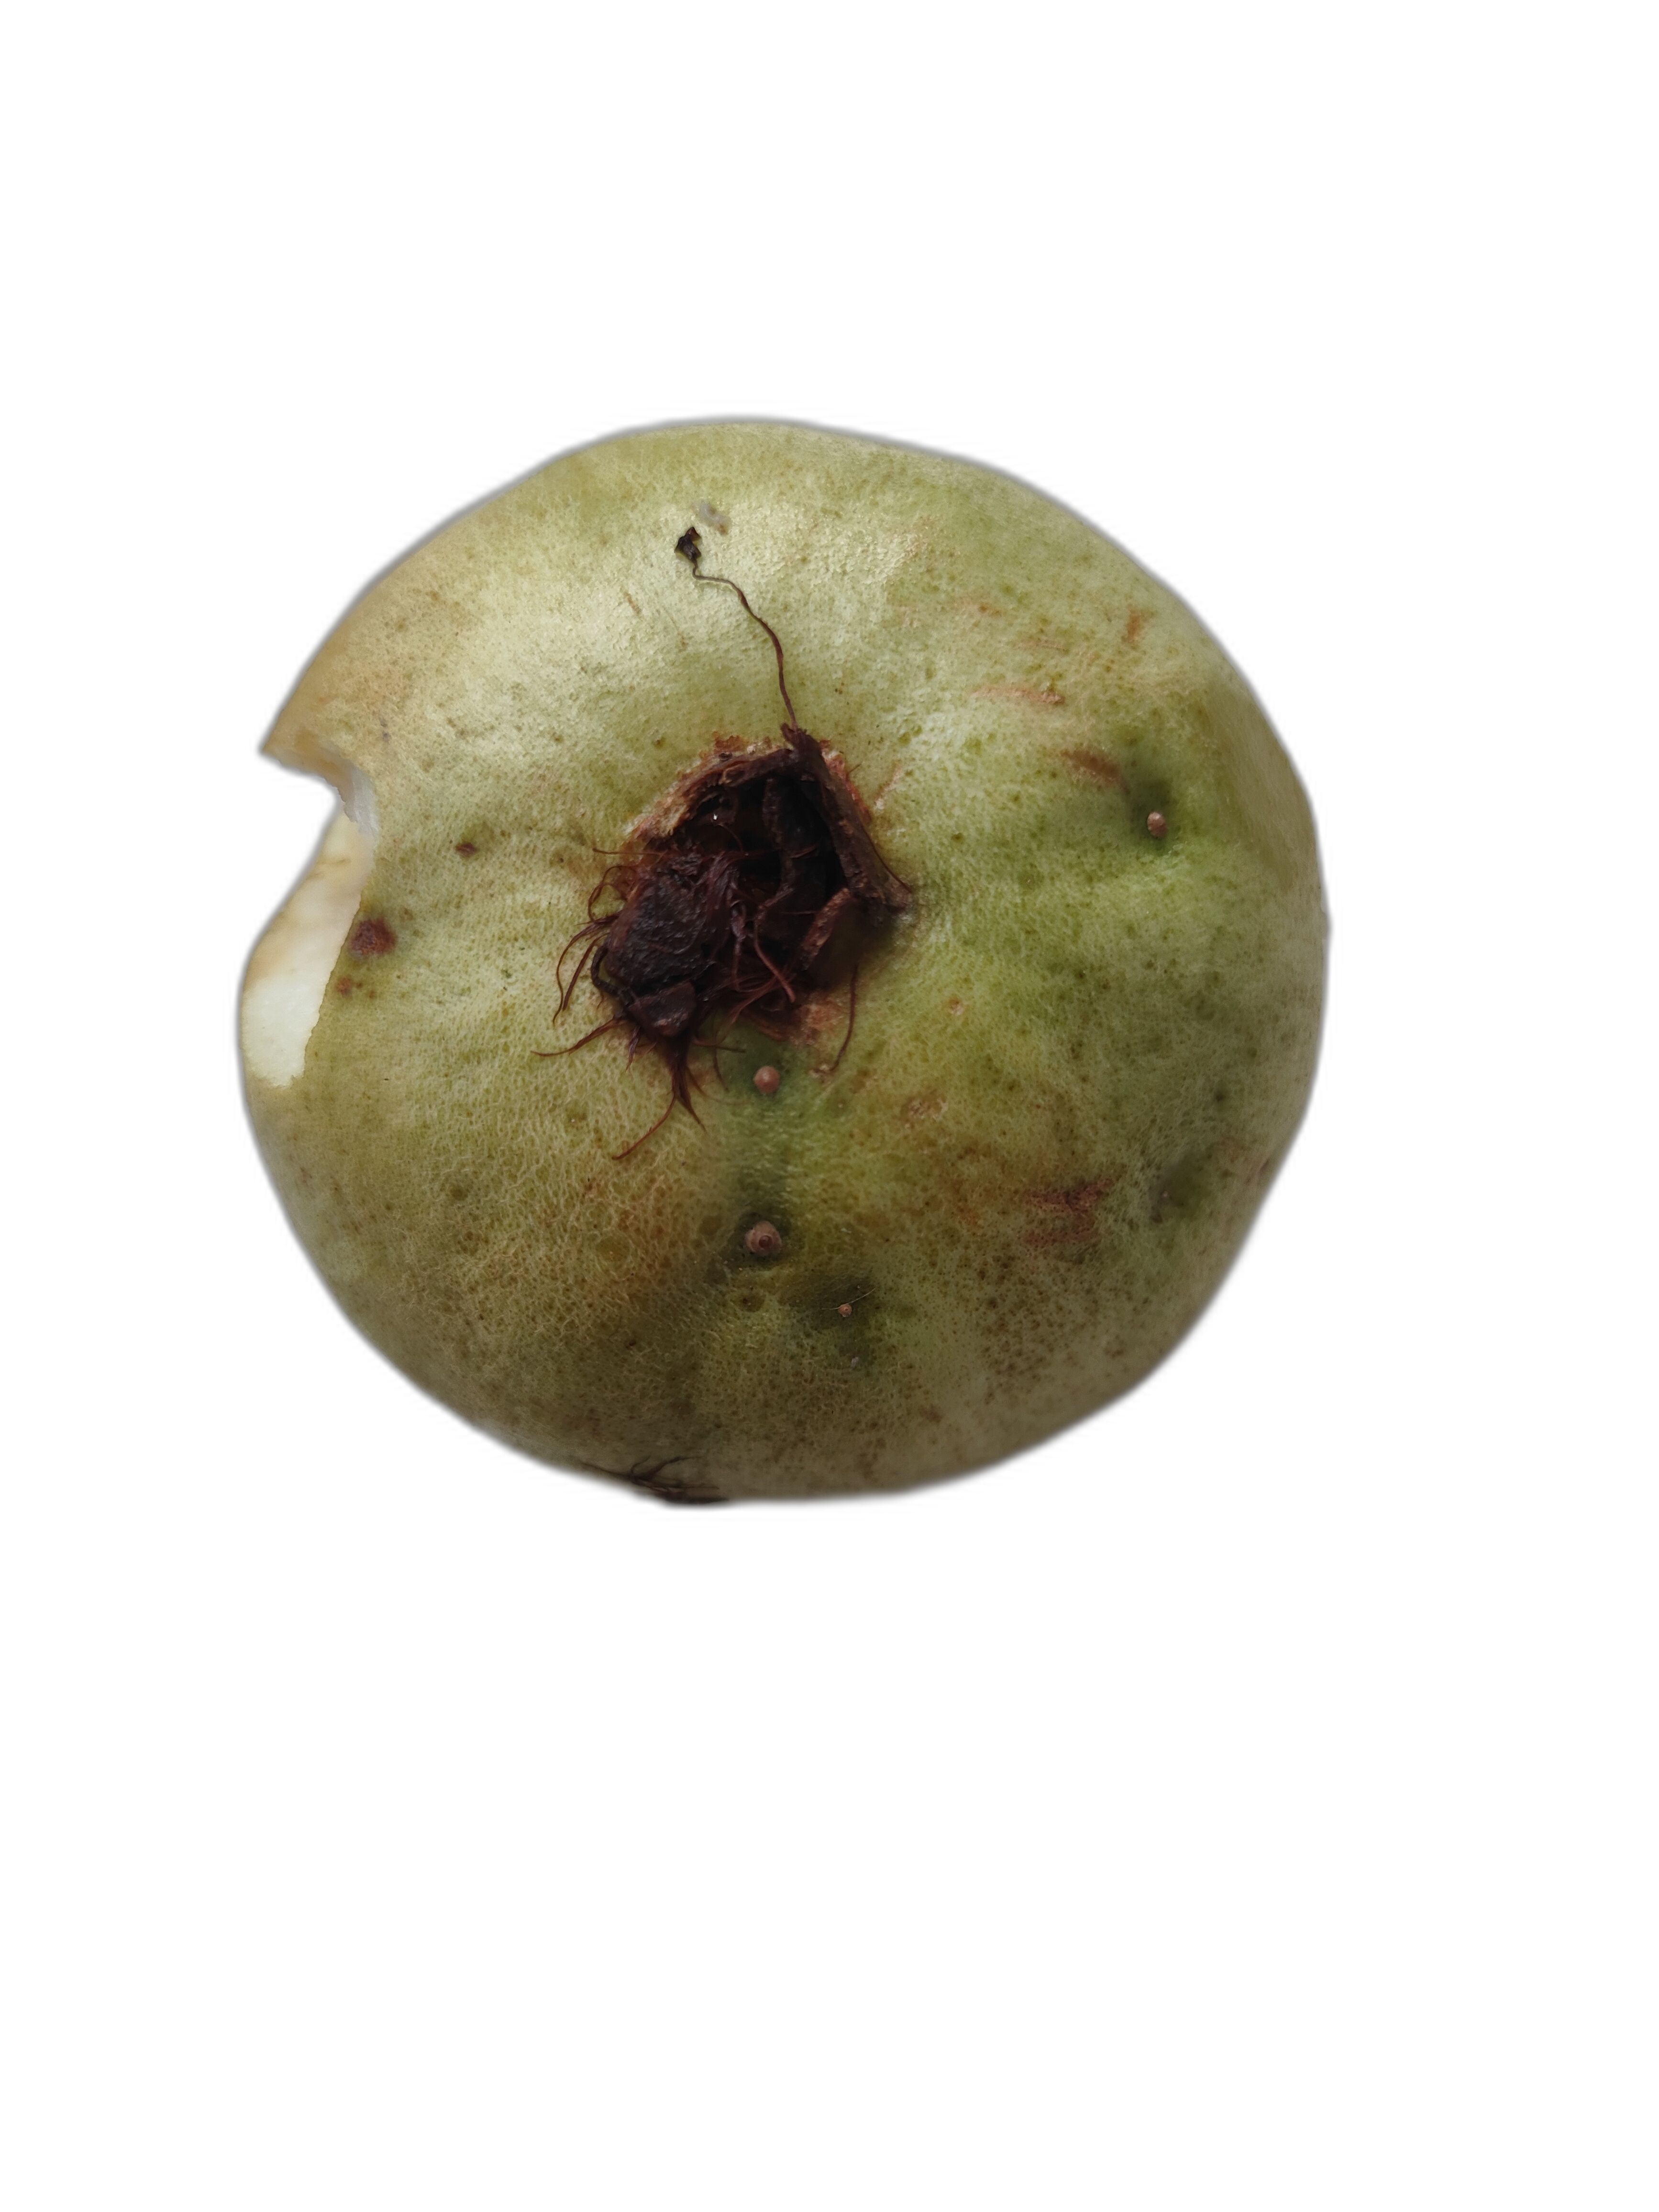
Plant part: fruit
Disease: Styler end root